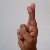
The image shows a hand gesture representing the letter 'R' in Indian Sign Language.